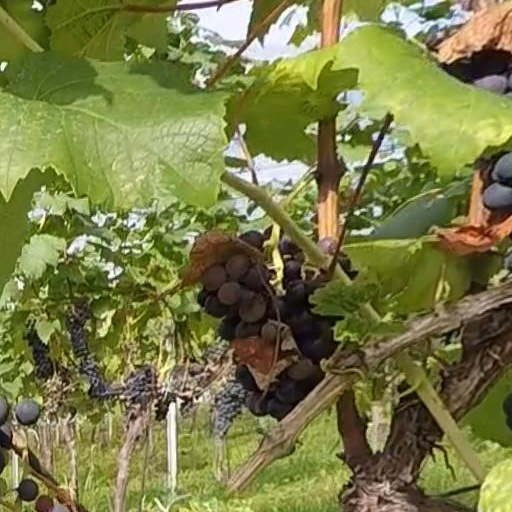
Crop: grape